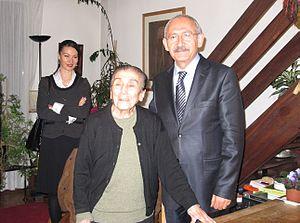
Photo de la femme de lettres turque Güzin Dino, au centre, à Paris, deux ans avant sa mort
Guzin Dino, née en 1910, morte le 30 mai 2013, est une femme de lettres turque, une linguiste, et une traductrice. En exil en France à partir de 1954, elle y a vécu un demi-siècle et y œuvré à une meilleure connaissance des romanciers et des poètes turcs. Elle a été mariée avec le peintre Abidin Dino.